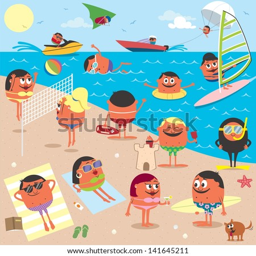
beach : illustration of busy beach .